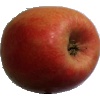
Label: Apple Pink Lady 1